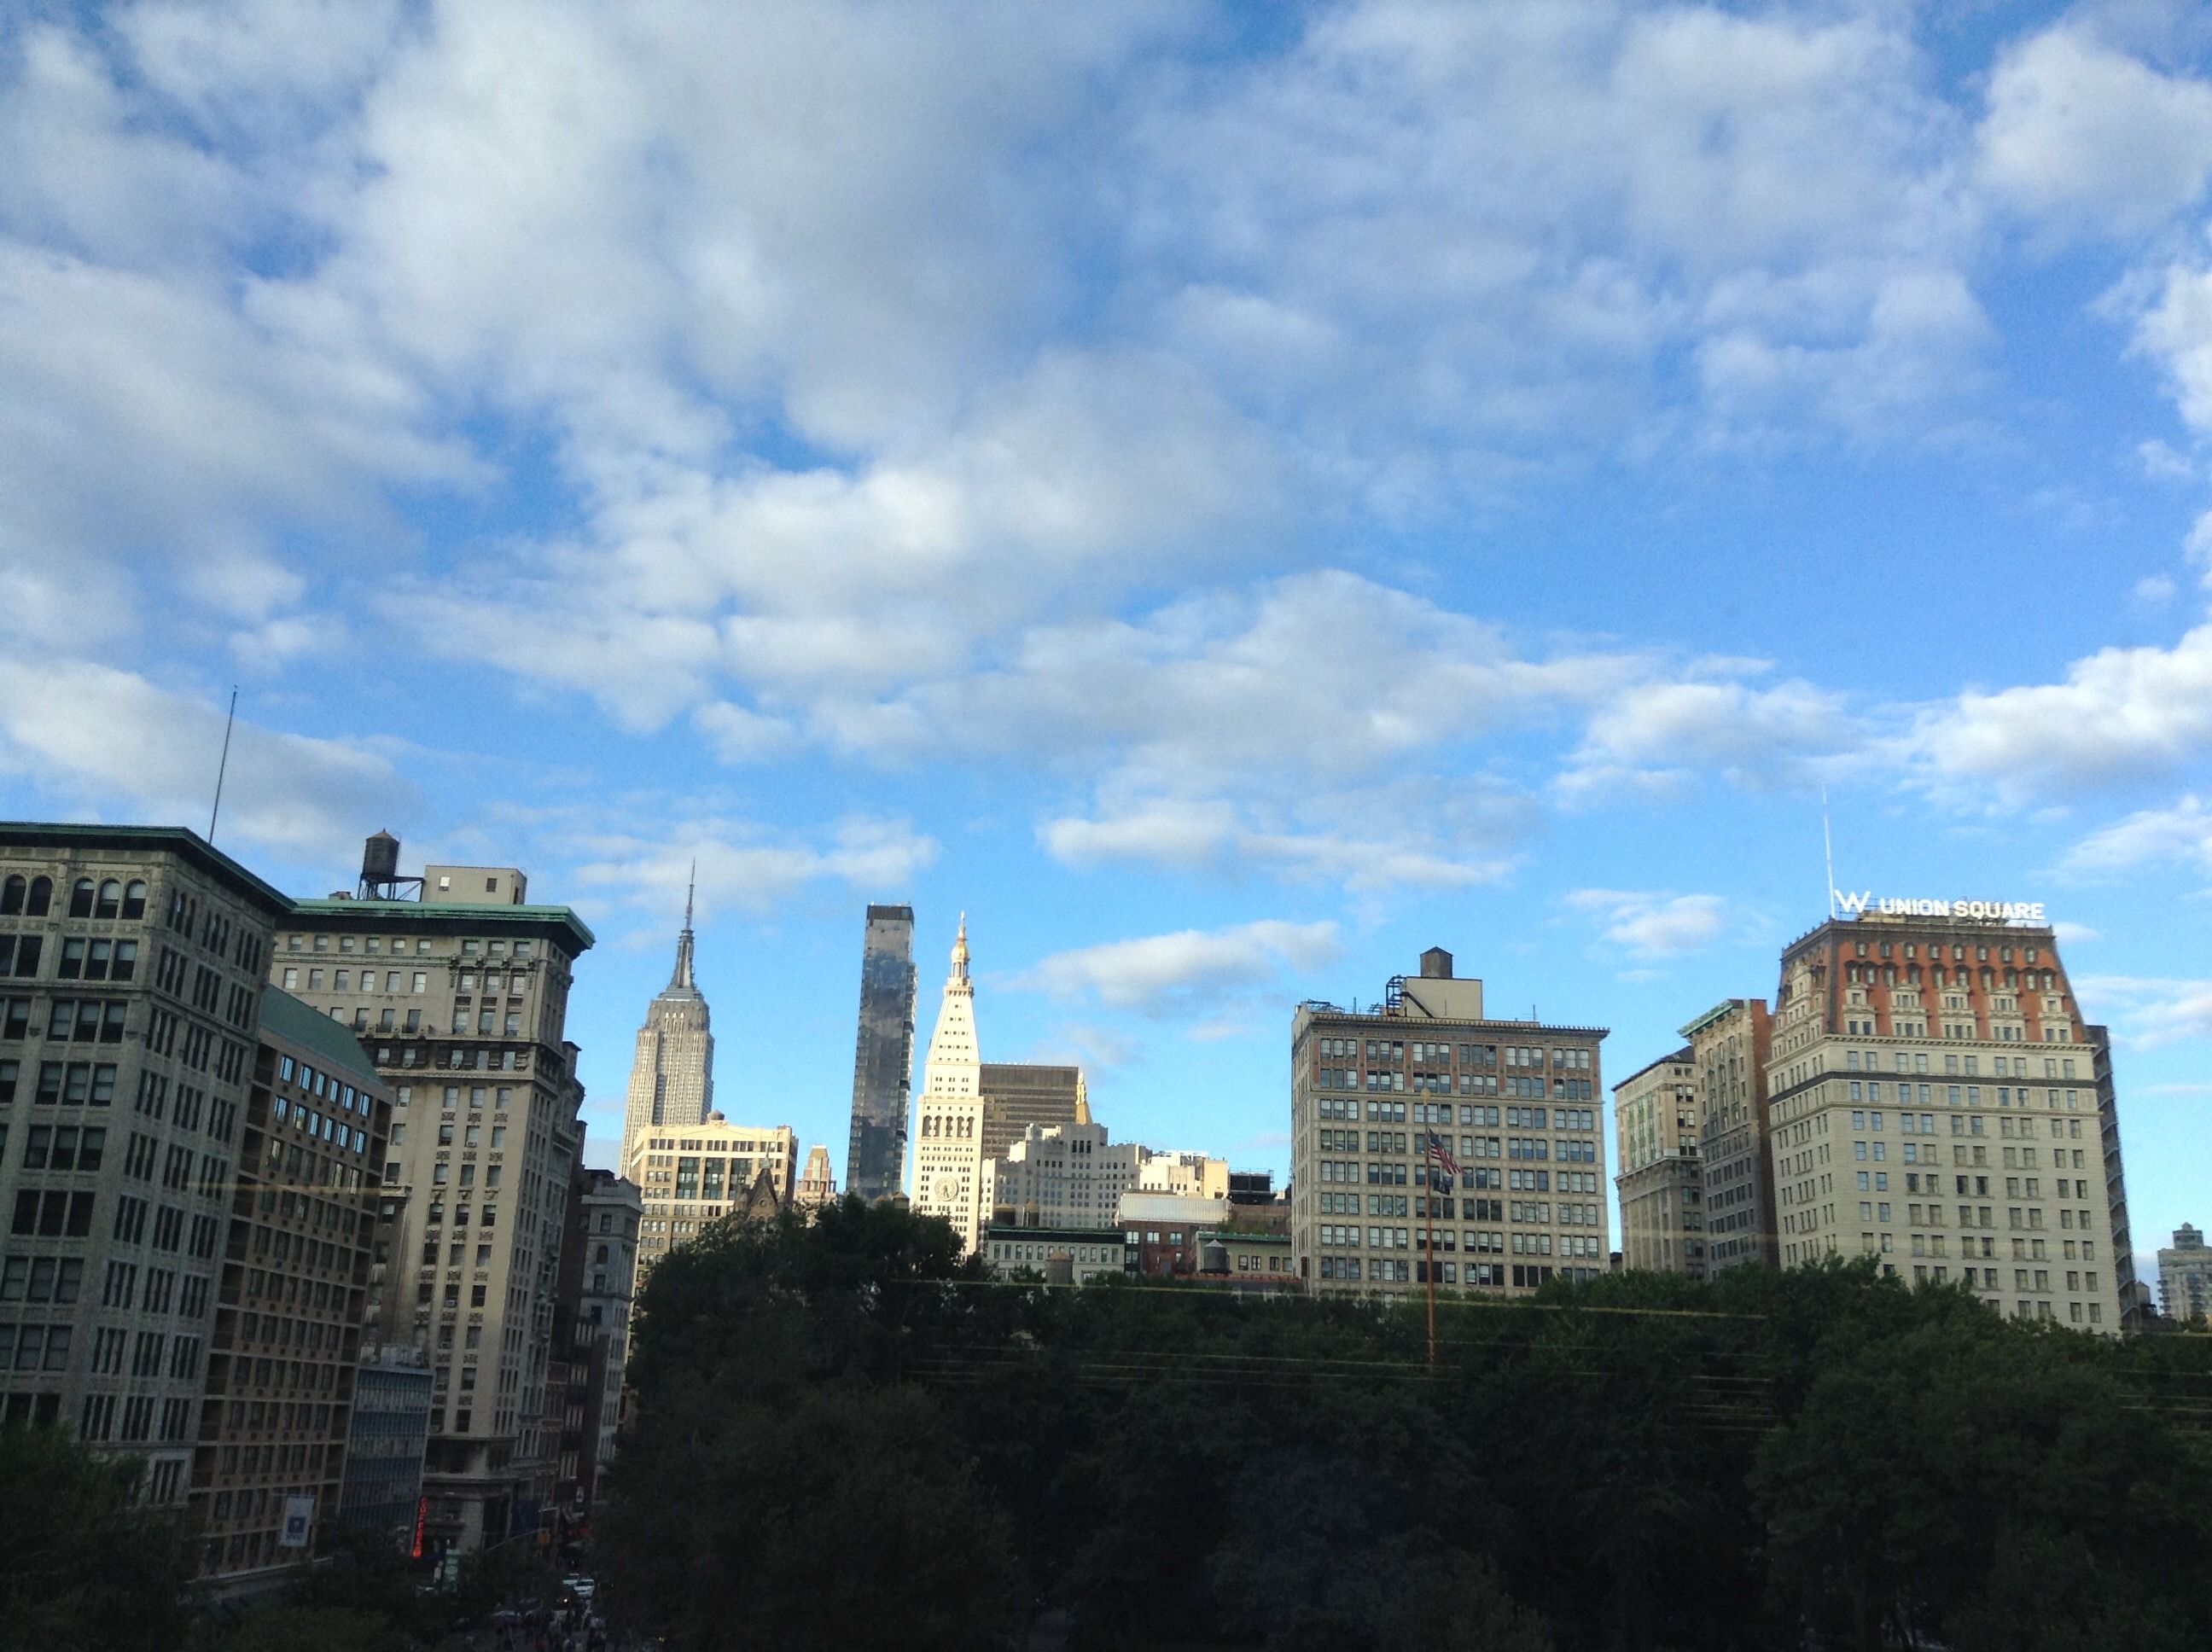
cloud, sky, skyline, city, skyscraper, urban, new york, cityscape, panorama, downtown, nyc, landmark, empire state building, central park, urban area, human settlement